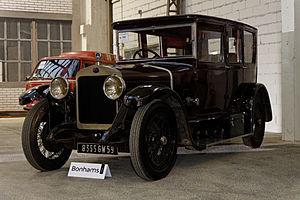
Delage DI Saloon
La Delage DI ou Delage Type DI est une voiture du constructeur automobile français Delage. Présentée au salon de l'automobile de Paris 1923, elle est produite à 9284 exemplaires jusqu'en en octobre 1928.